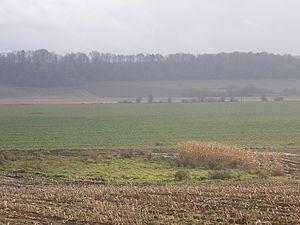
Réville-aux-Bois (Meuse). Zone humide dans un champ de maïs, après le retournement d'une prairie.
Une prairie humide ou prairie inondable est une zone constituée d'une végétation herbacée présente en général à proximité des cours d'eau, parfois dans une dépression. Il s'agit d'une végétation rase parfois inondée, dont la formation végétale herbacée ne se maintient, le plus souvent, que par l'entretien réalisé par la pratique agricole.